Winx Club

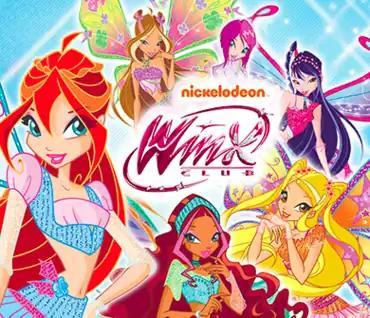
The main characters of "Winx Club" are girls who can transform into fairy warriors. Clockwise from left: Bloom, Flora, Tecna, Musa, Stella, Aisha.

The series follows the adventures of a group of six girls known as the Winx, students at the Alfea College for Fairies. The team is made up of Bloom, the Fairy of the Dragon Flame; Stella, the Fairy of the Sun and moon (later Fairy of the Shining Sun); Musa, the Fairy of Music; Tecna, the Fairy of Technology and Flora, the Fairy of Nature. In the second season Aisha, the Fairy of Waves, became the sixth member of the group. The main male characters are the Specialists, a group of students at the Red Fountain school who are also the Winx fairies' boyfriends. They include Bloom's boyfriend Sky; Stella's boyfriend Brandon; Flora's boyfriend Helia; Tecna's boyfriend Timmy; and Musa's boyfriend Riven. Unlike their female counterparts, the Specialists do not have magical powers and instead, train how to fight using laser weapons. In the third season, the wizard Nabu, Aisha's boyfriend, is added to the group of boys. The Winx and Specialists' most common adversaries are a trio of witches named the Trix: Icy, Darcy, and Stormy, all former students of the Cloud Tower school.